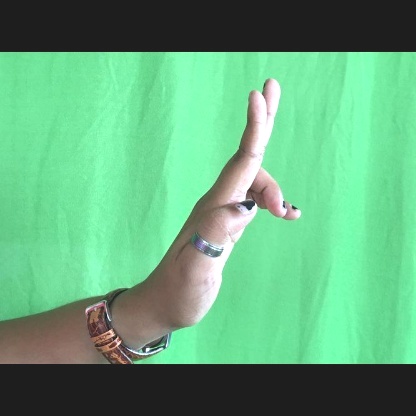
Mudra: Ardhapathaka